Kristofer Hæstad

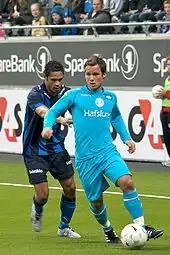
Hæstad (right) playing for Vålerenga in 2009

On 2 January 2008, Hæstad signed a four-year contract with Vålerenga. On 29 March 2008, Hæstad made his competitive debut for Vålerenga in the season's first game against Aalesund. After a poor first season plagued by injuries, and failing to score a goal, rumors said that he was heading away from the club, most likely back to his former club Start. However, he stayed at Vålerenga and had a great second season. He scored his first goal against Start in a 2–3 loss. He also scored two goals against Lyn which ended 4–4.